Ion Gavrilă Ogoranu

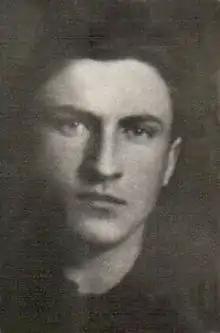

Ion Gavrilă Ogoranu (January 6, 1923 – May 1, 2006) was a member of the fascist paramilitary organization Iron Guard, who between 1948 and 1955, after the Soviet occupation of Romania and the establishment of the Romanian People's Republic, became the leader of an underground anti-communist paramilitary group in the Făgăraș Mountains.